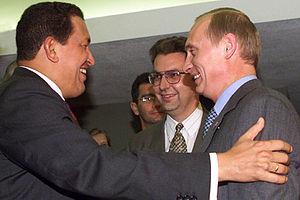
La géopolitique de la Russie est l'ensemble de la politique étrangère menée par l'État russe, la Russie, depuis la fin du XXᵉ siècle. Déjà amorcé durant le second mandat de Boris Eltsine et poursuivi de manière plus significative par son successeur Vladimir Poutine, le redressement de la diplomatie russe, après la période de confusion à la suite du démembrement de l'Union soviétique, s'est surtout basé sur un réalisme politique dont les principales préoccupations se rapportent aux intérêts nationaux de la Russie. La volonté des dirigeants russes de retrouver l'ancien prestige de leur pays comme superpuissance est l'un des points les plus marquants en ce début de XXIᵉ siècle.